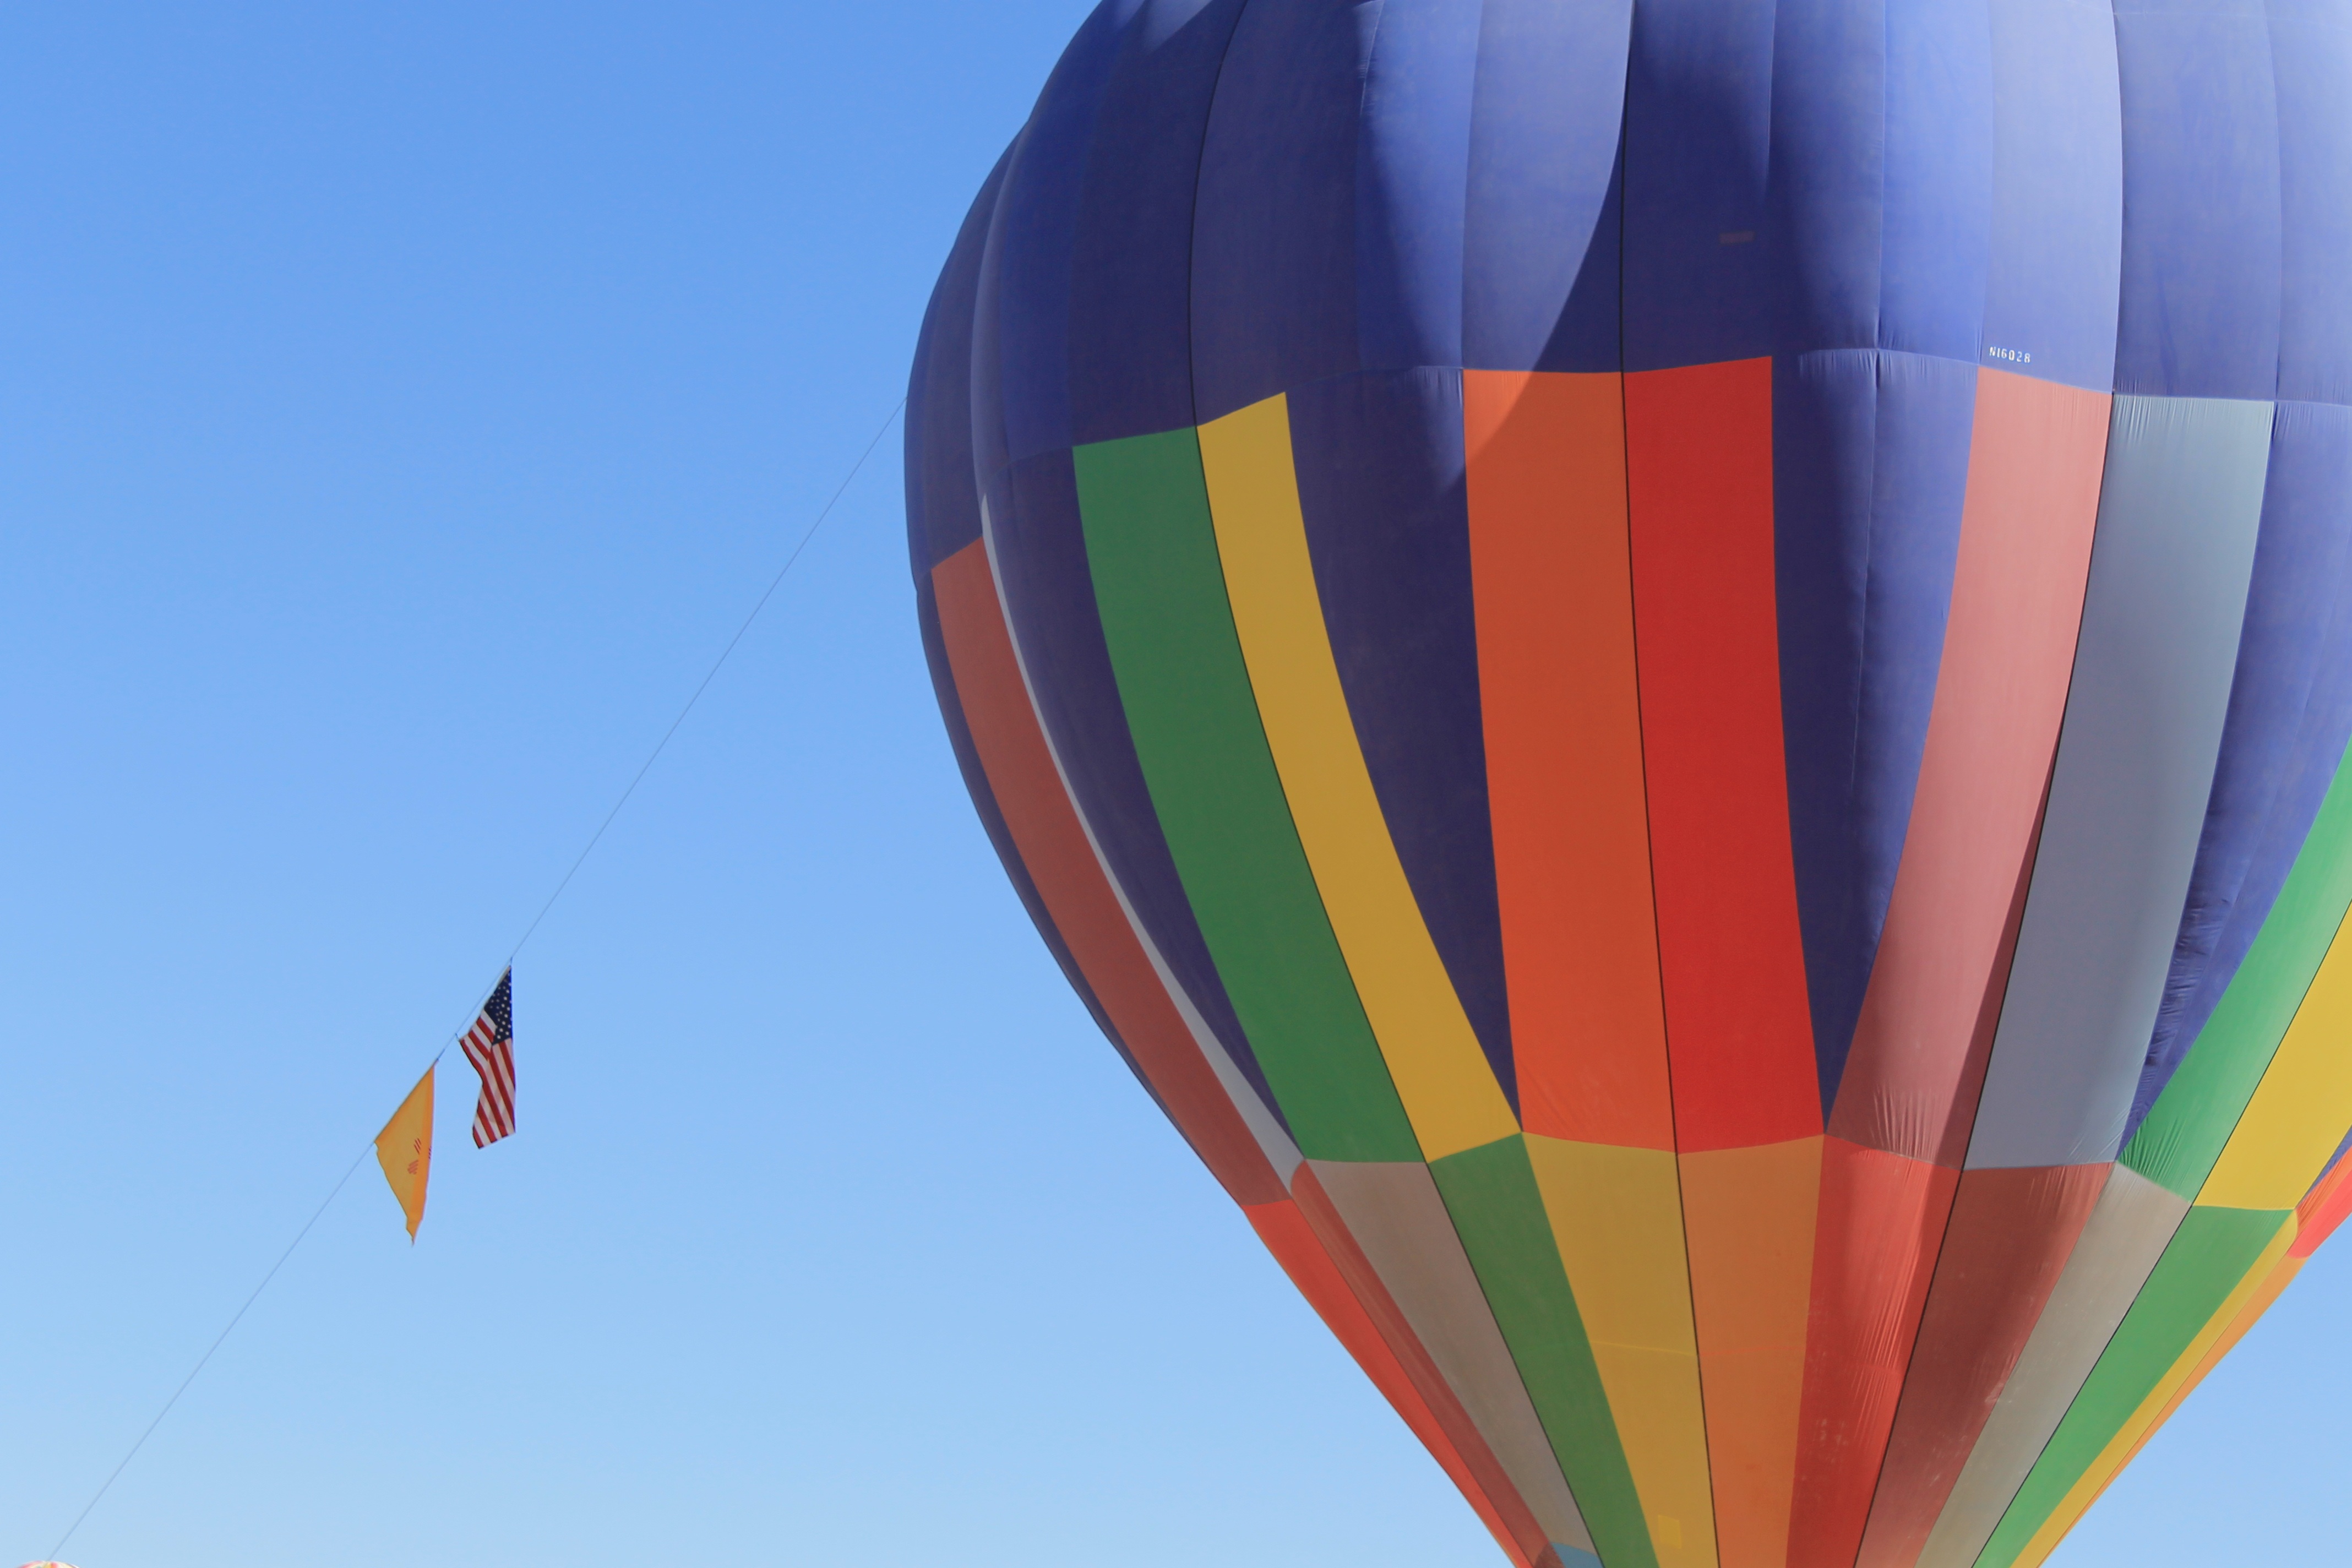
wing, air, balloon, hot air balloon, adventure, fly, travel, aircraft, vehicle, toy, ballooning, hot air ballooning, hot air balloons, atmosphere of earth, on air